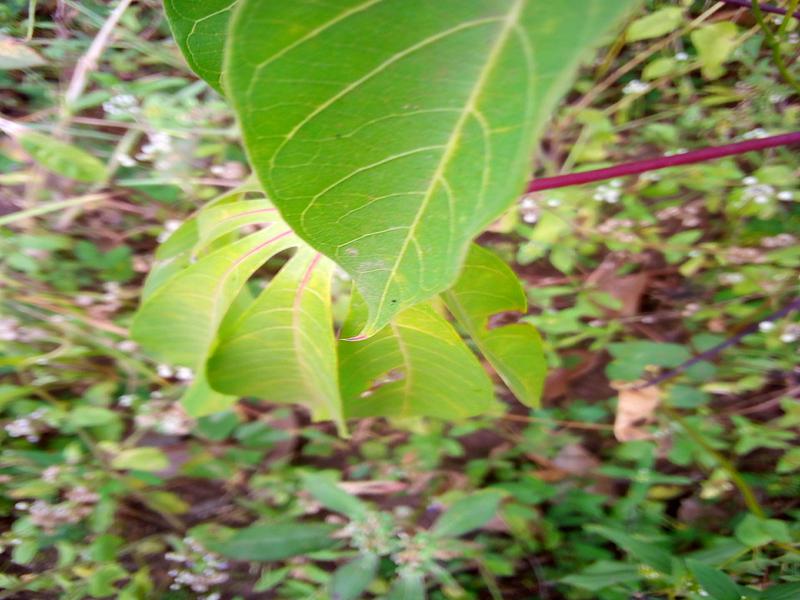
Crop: cassava
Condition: bacterial_blight